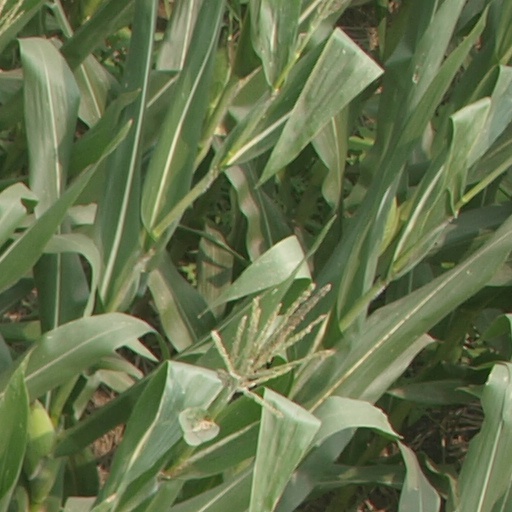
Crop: maize; corn